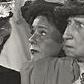
Age: 36